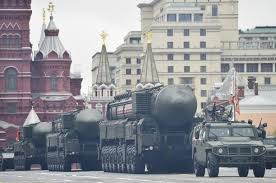
Label: Air Defense